Answer in natural language. Consider the 3D positions of the objects in the scene and not just the 2D positions in the image. Is the centerpoint of  brown colour rectangular table (highlighted by a blue box) at a higher height than Doorframe (highlighted by a green box)? Choose between the following options: yes or no
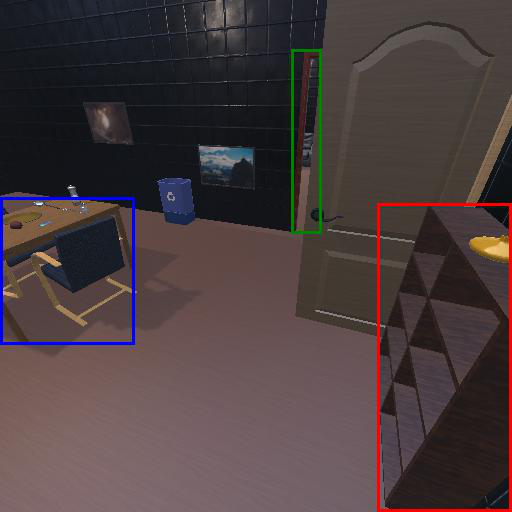
<answer>yes</answer>